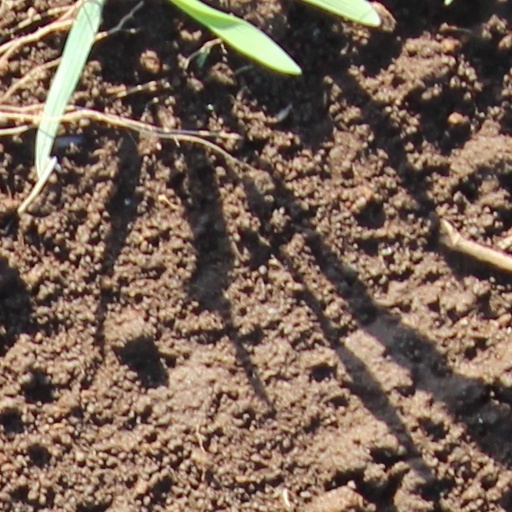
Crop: wheat